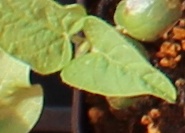
Label: Soybean